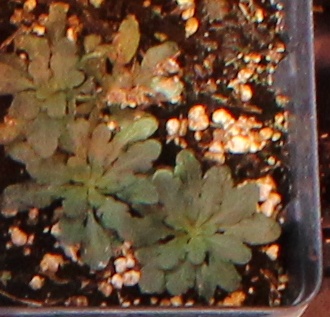
Label: Horseweed